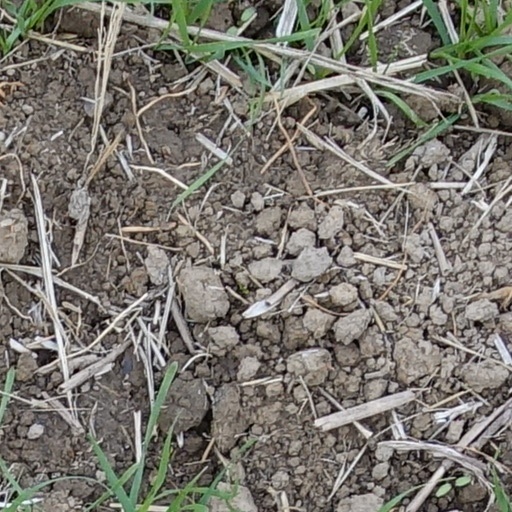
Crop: wheat